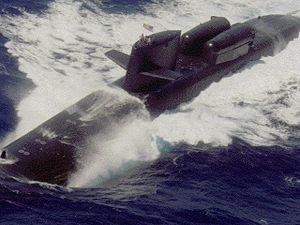
Les sous-marins de la classe Benjamin Franklin constituent la cinquième classe de sous-marins nucléaires lanceurs d’engins lancée par les États-Unis en remplacement sur les chantiers navals des unités de la classe James Madison dont ils sont une version évoluée du fait d’une propulsion plus silencieuse et de plusieurs autres modifications, plusieurs publications ne faisant d'ailleurs pas de distinctions entre ces deux classes. Avec les quatre classes précédentes, ils font partie des 41 SNLE lancés entre 1960 et 1966 par l'United States Navy surnommés les 41 for Freedom. Ils furent en service de 1965 à 2002.